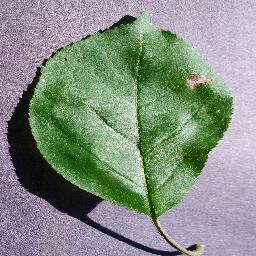
Label: Apple___Black_rot